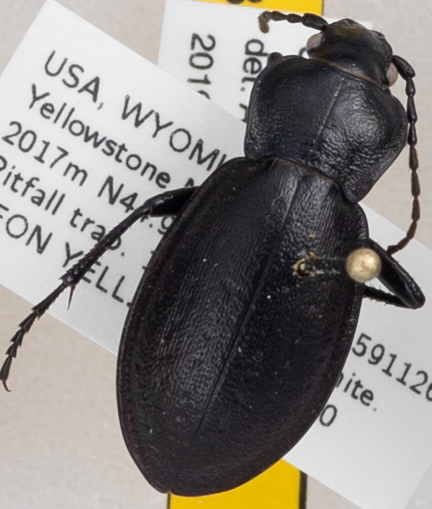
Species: Carabus taedatus
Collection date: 2019-07-10
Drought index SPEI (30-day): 0.47
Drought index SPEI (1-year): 0.2
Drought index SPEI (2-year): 1.28